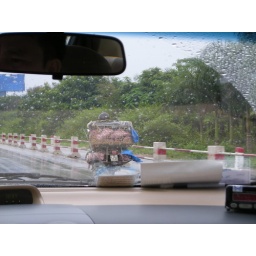
pigs in a basket